History of Gdańsk

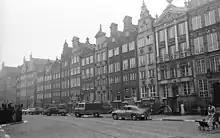
Długi Targ in the 1960s

With the start of the war the Nazi regime began its policy of extermination in Pomerania; Poles, Kashubians and Jews and the political opposition were sent to concentration camps, especially neighbouring Stutthof where 85,000 victims perished. In September 1939, the Germans carried out arrests of over 800 Polish railwaymen, who were then deported to concentration camps and murdered in the following months. Also those arrested before the war were executed in various locations. The Germans also carried out mass arrests and executions of local Polish activists, even those who escaped to Gdynia and Warsaw. 29 Polish teachers from the city were murdered, and others were deported to concentration camps. Execution sites of said Poles included Piaśnica, Sztutowo, Nowy Port, Westerplatte and Berlin, whereas the defenders of the Polish Post were massacred in Zaspa.